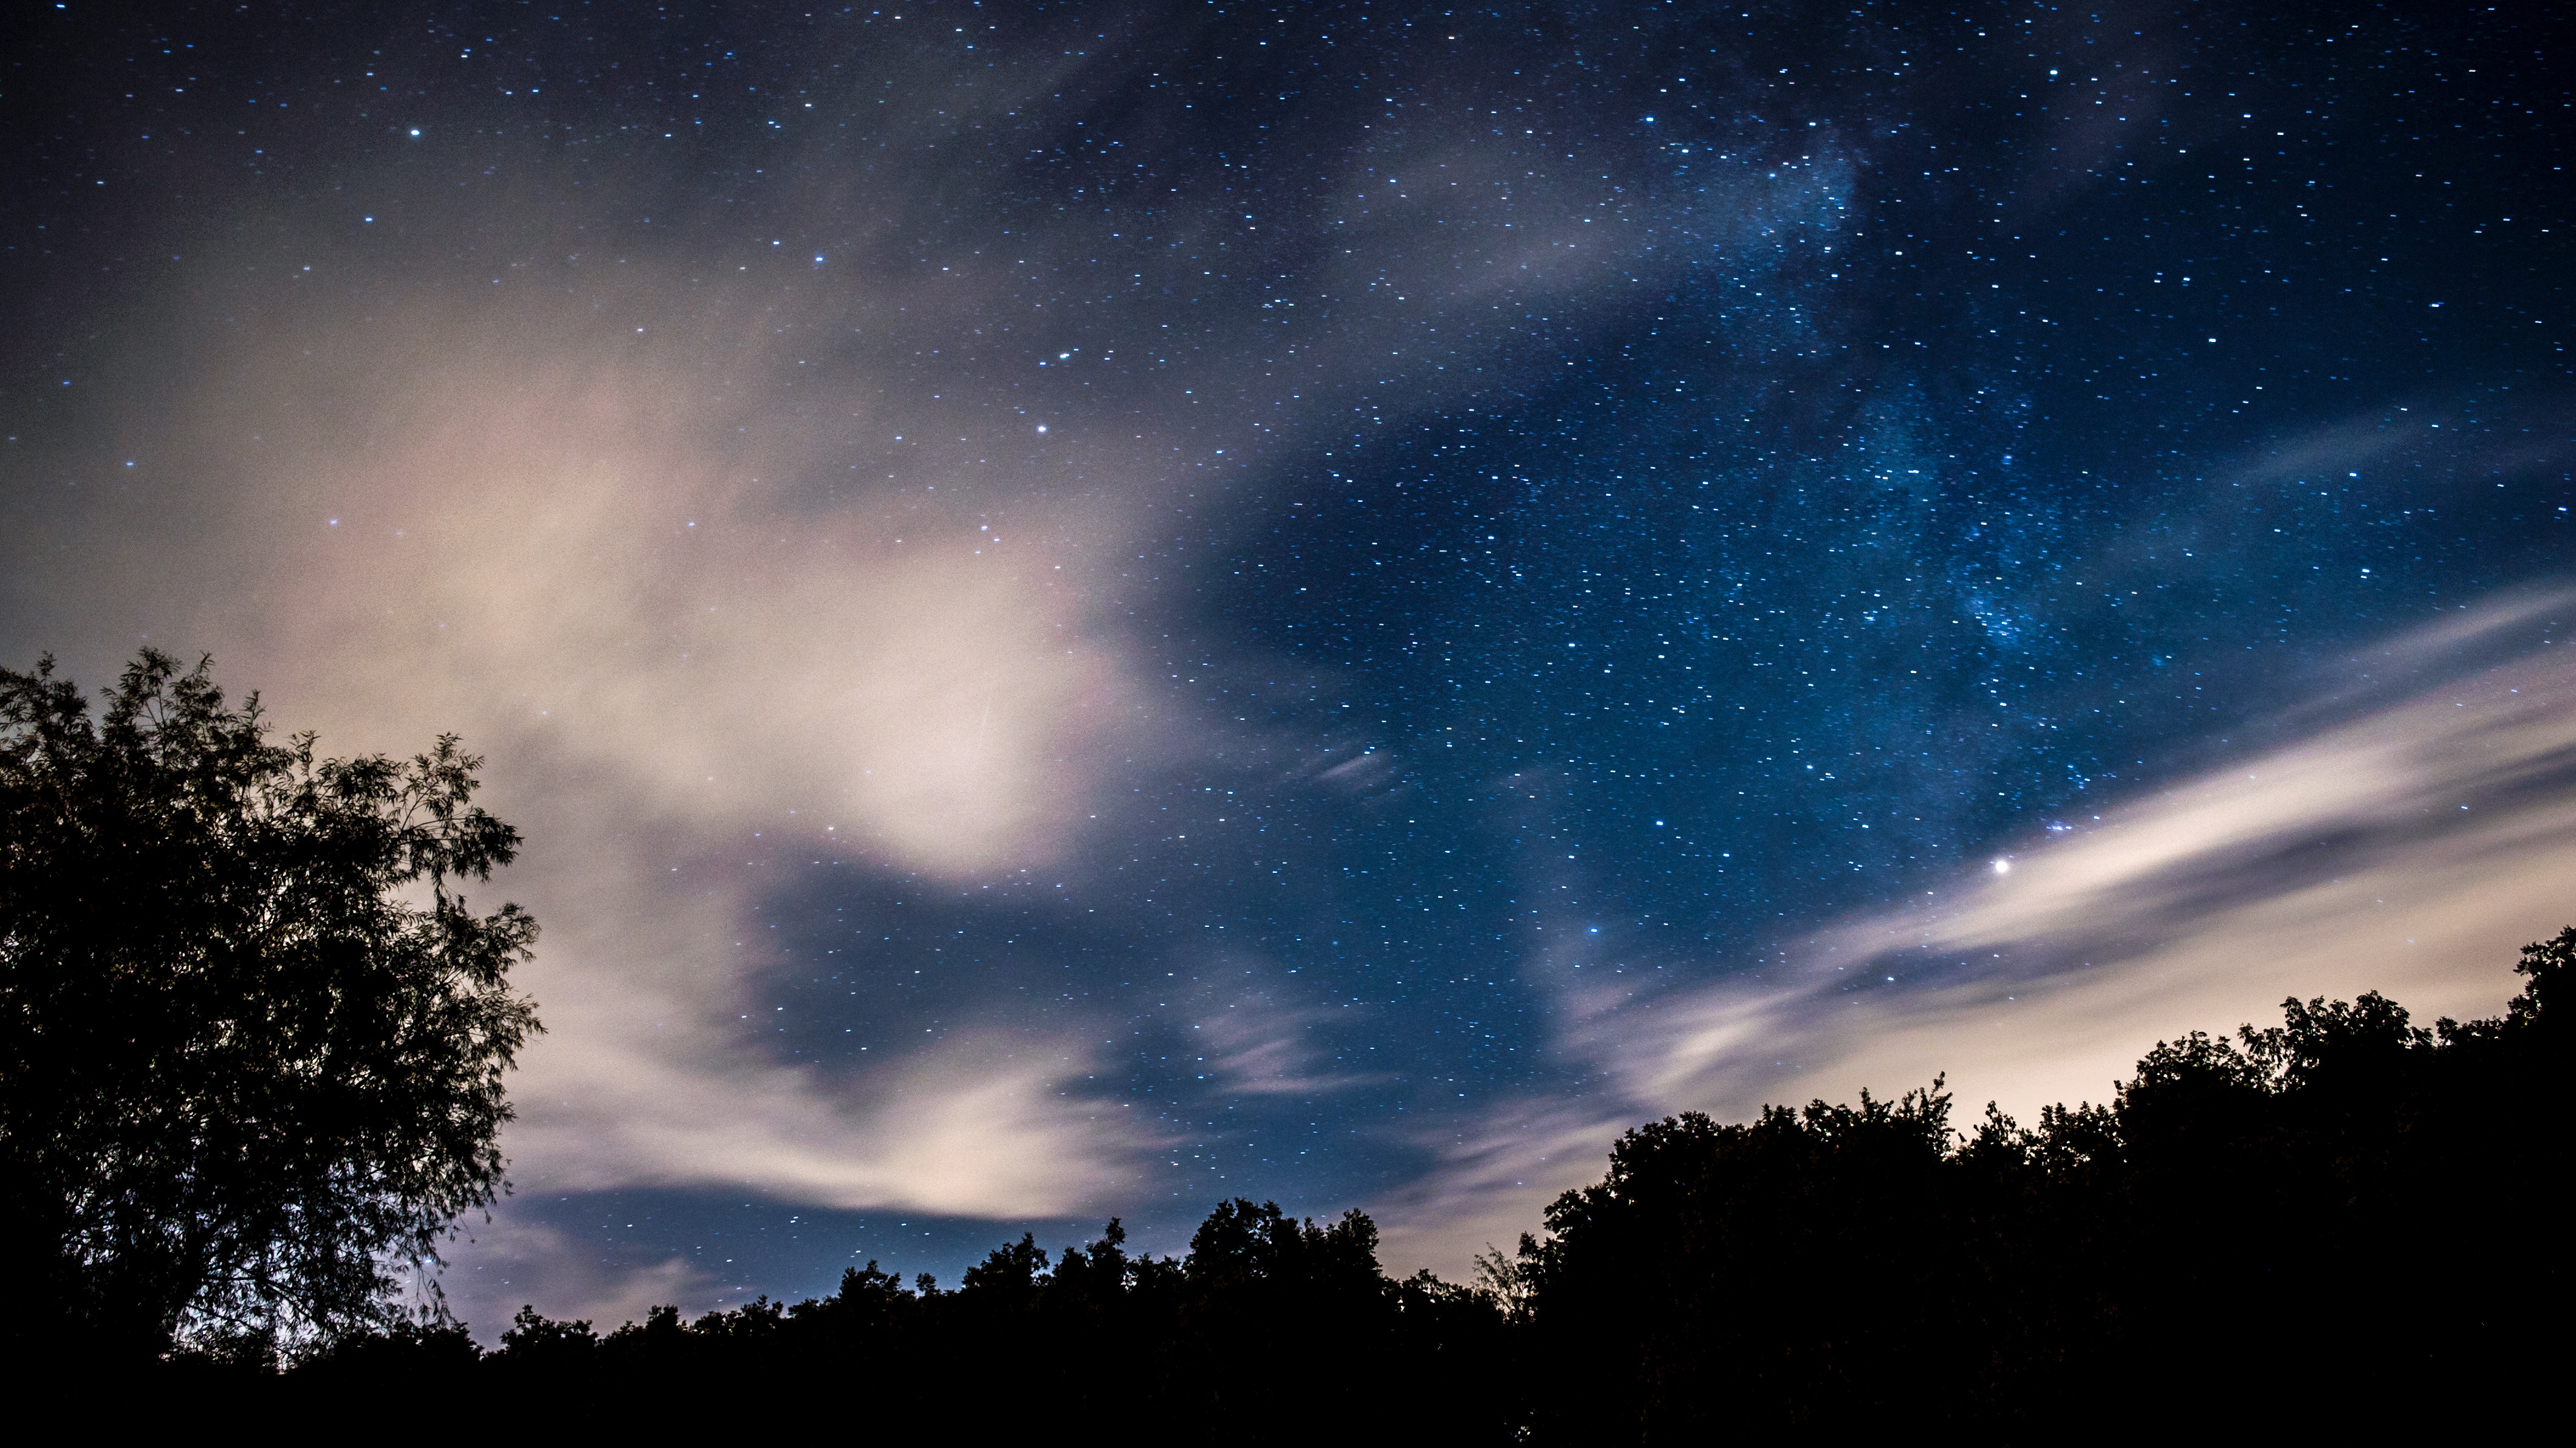
cloud, sky, night, star, atmosphere, darkness, aurora, astronomical object